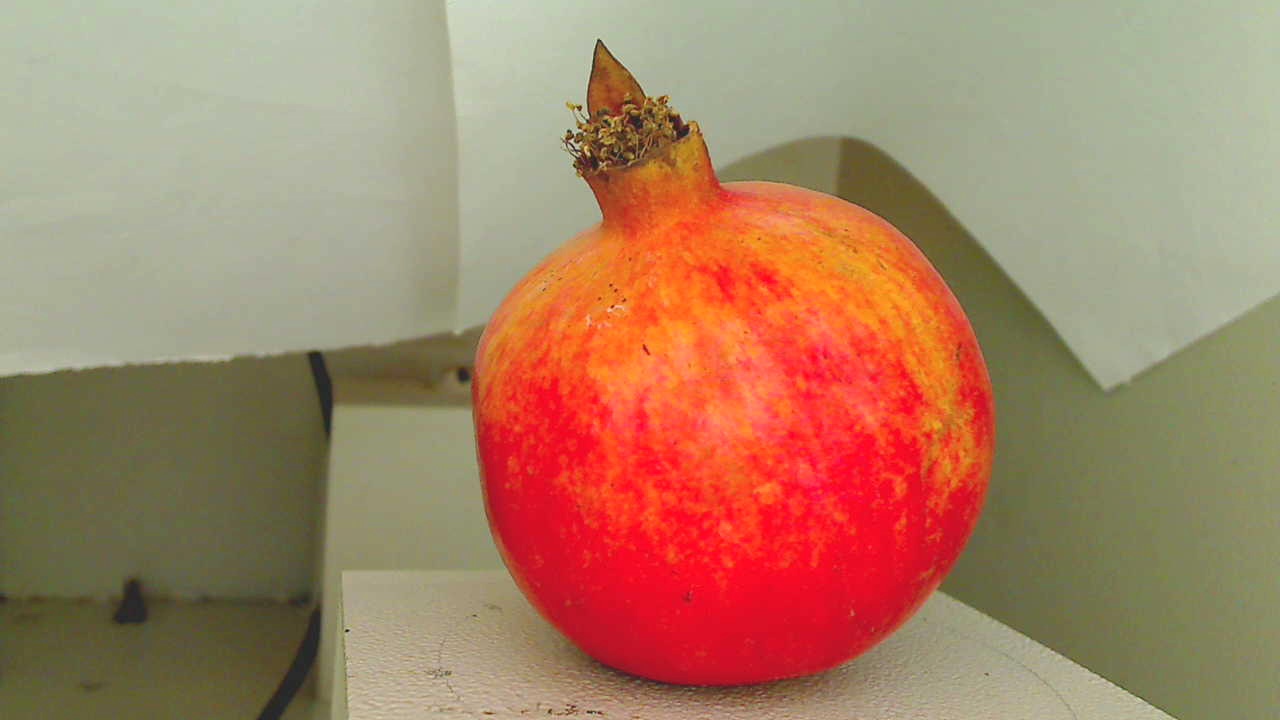
Grade: grade-3
Quality: quality-1